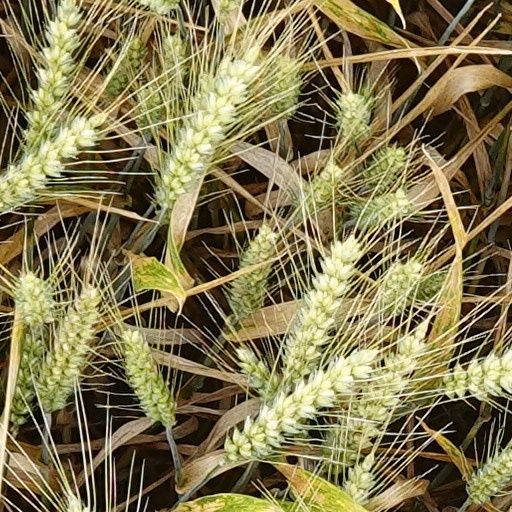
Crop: wheat